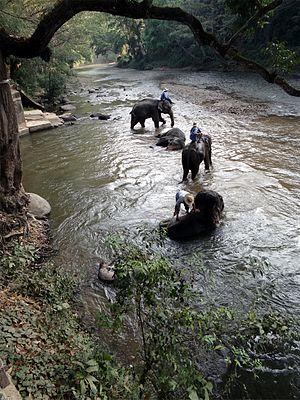
Toilettage des éléphants dans la rivière Mae Taeng, Province de Chiang Mai, Thaïlande.
Mae Taeng est un des 24 districts de la province de Chiang Mai dans le nord de laThaïlande.